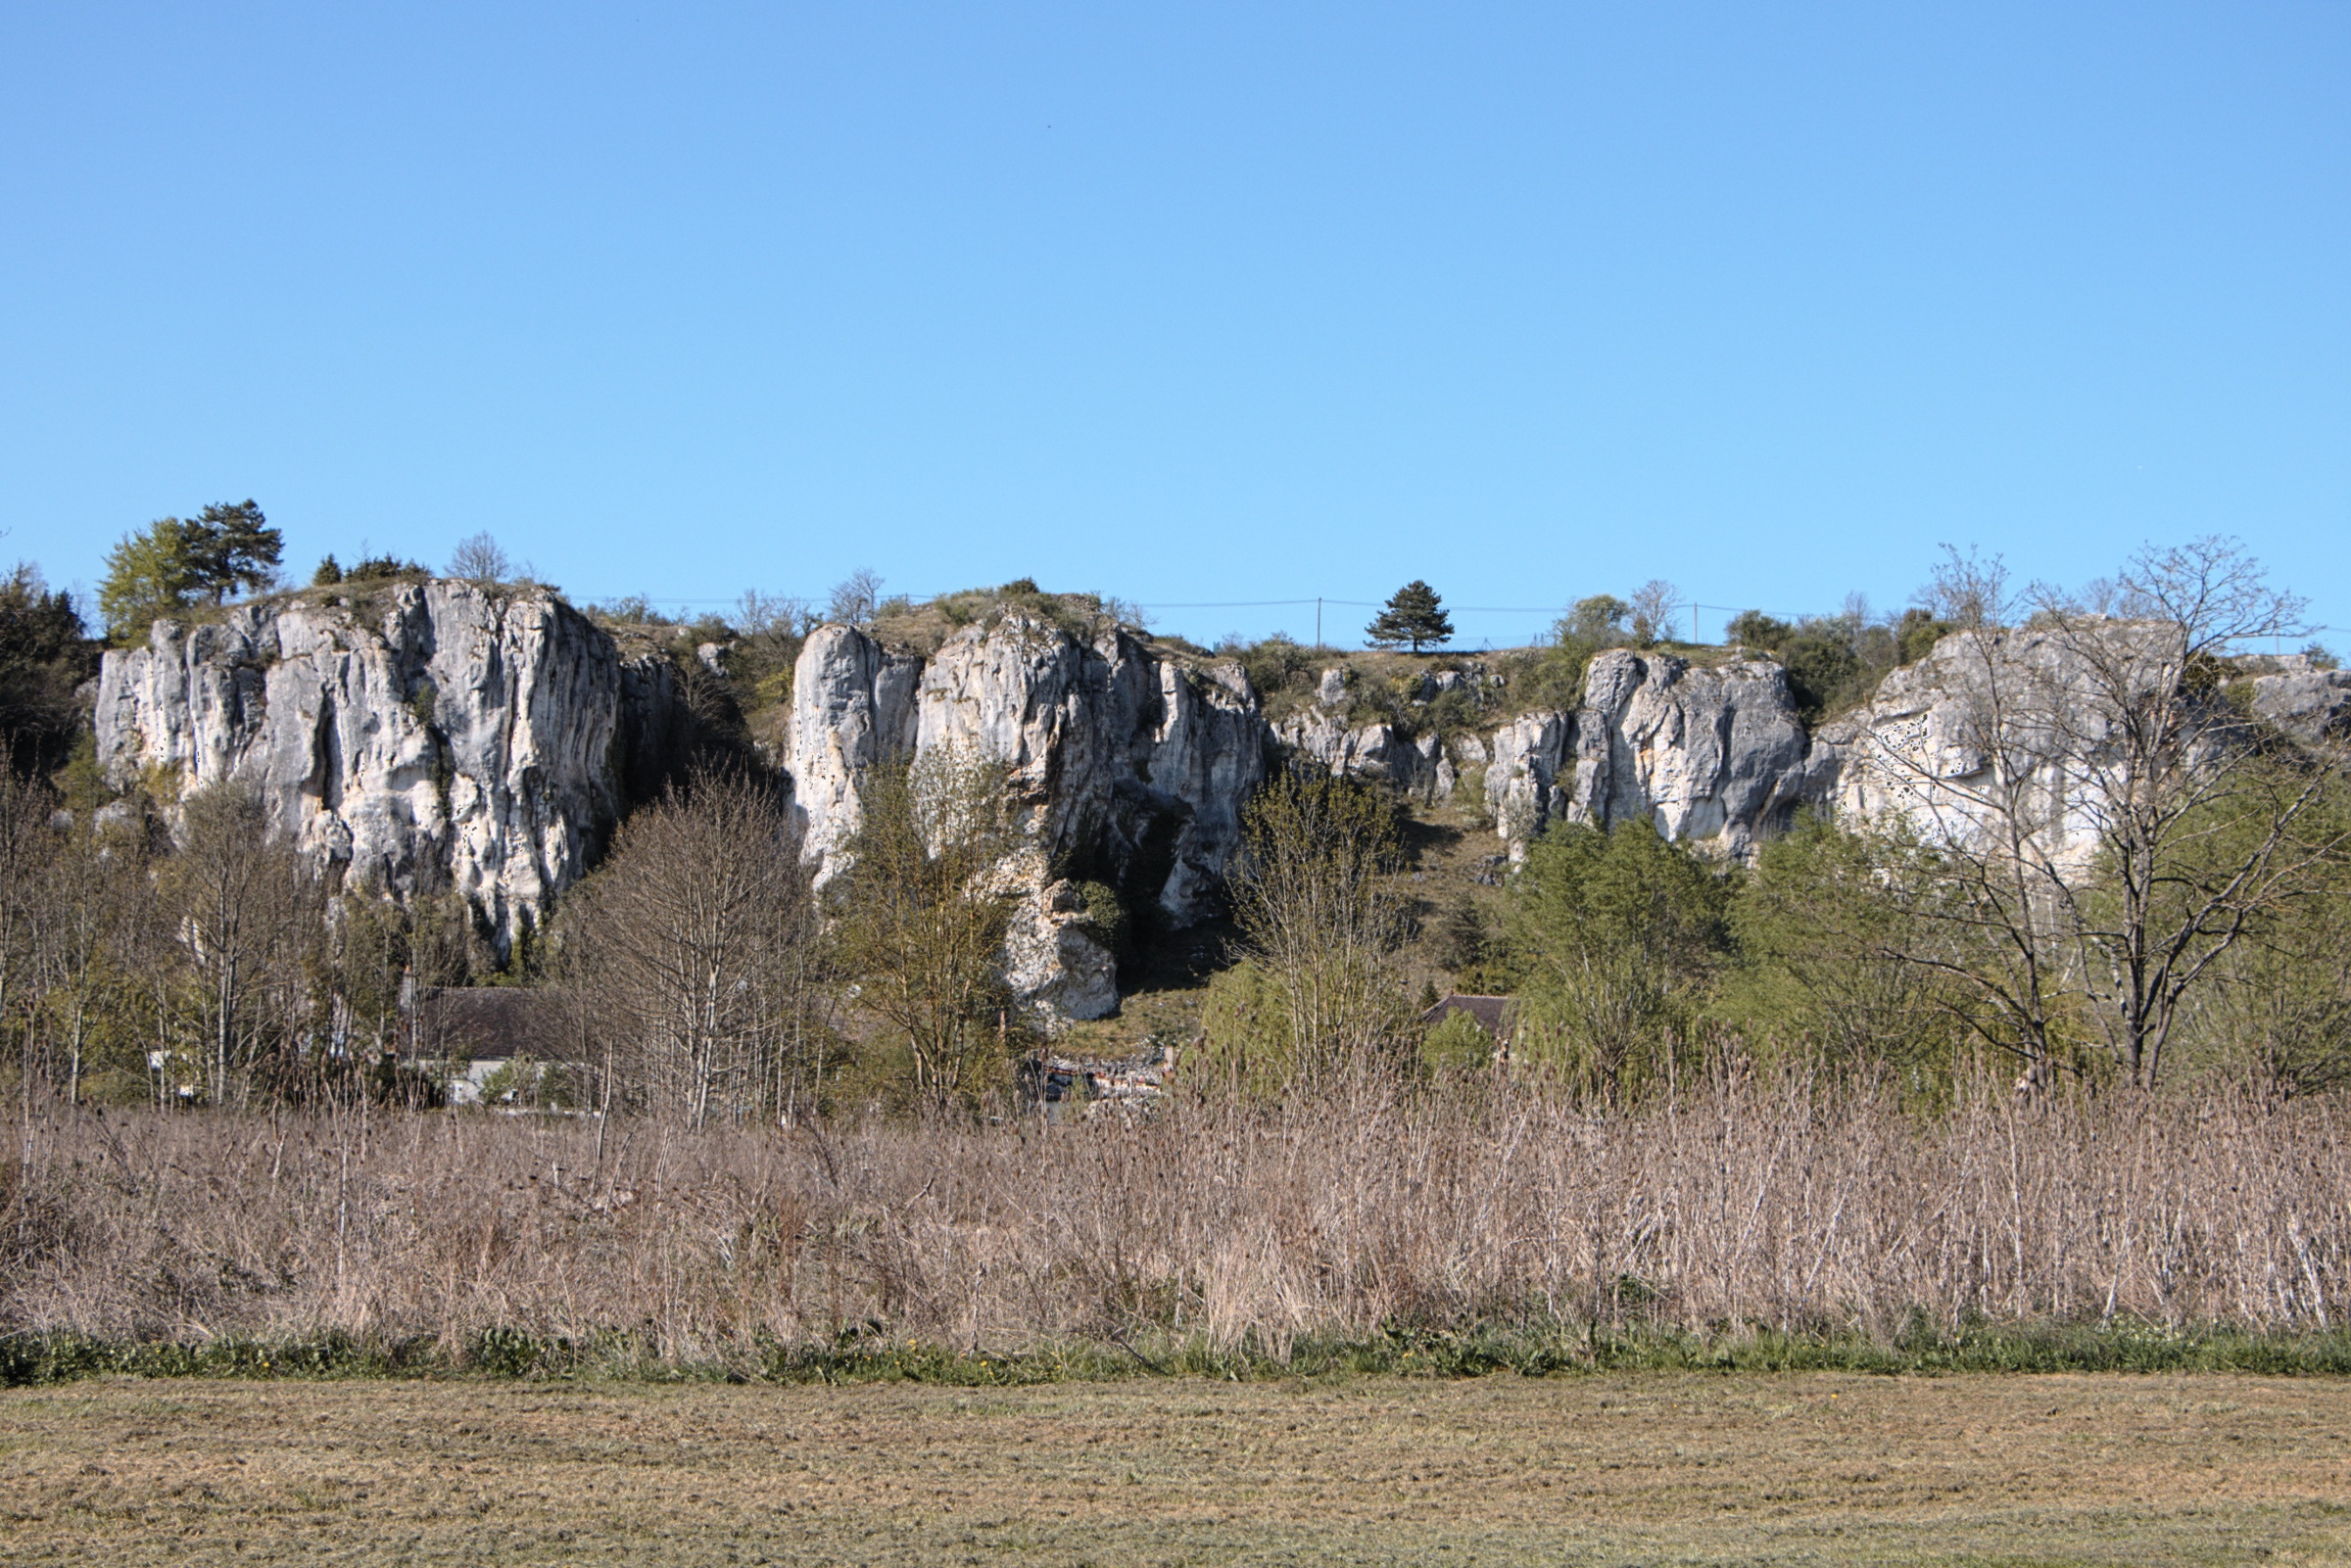
nature, rock, wilderness, climbing, terrain, geology, badlands, site, burgundy, the nivernais canal, rocks saussois